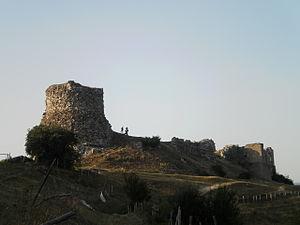
Cet article recense les monuments nationaux situés sur le territoire de la municipalité de Glamoč en Bosnie-Herzégovine et dans la Fédération de Bosnie-et-Herzégovine. La liste établie par la Commission pour la protection des monuments nationaux compte 2 monuments nationaux inscrits sur la liste principale et 2 monuments inscrits sur une liste provisoire.
Glamoč est une ville et une municipalité de Bosnie-Herzégovine située dans le canton 10 et dans la Fédération de Bosnie-et-Herzégovine. Selon les premiers résultats du recensement bosnien de 2013, la ville intra muros compte 1 969 habitants et la municipalité 4 038.
La forteresse de Glamoč se trouve en Bosnie-Herzégovine, sur le territoire de la ville de Glamoč et dans la municipalité de Glamoč. Elle remonte au Moyen Âge et à la période ottomane et est inscrite sur la liste des monuments nationaux de Bosnie-Herzégovine.